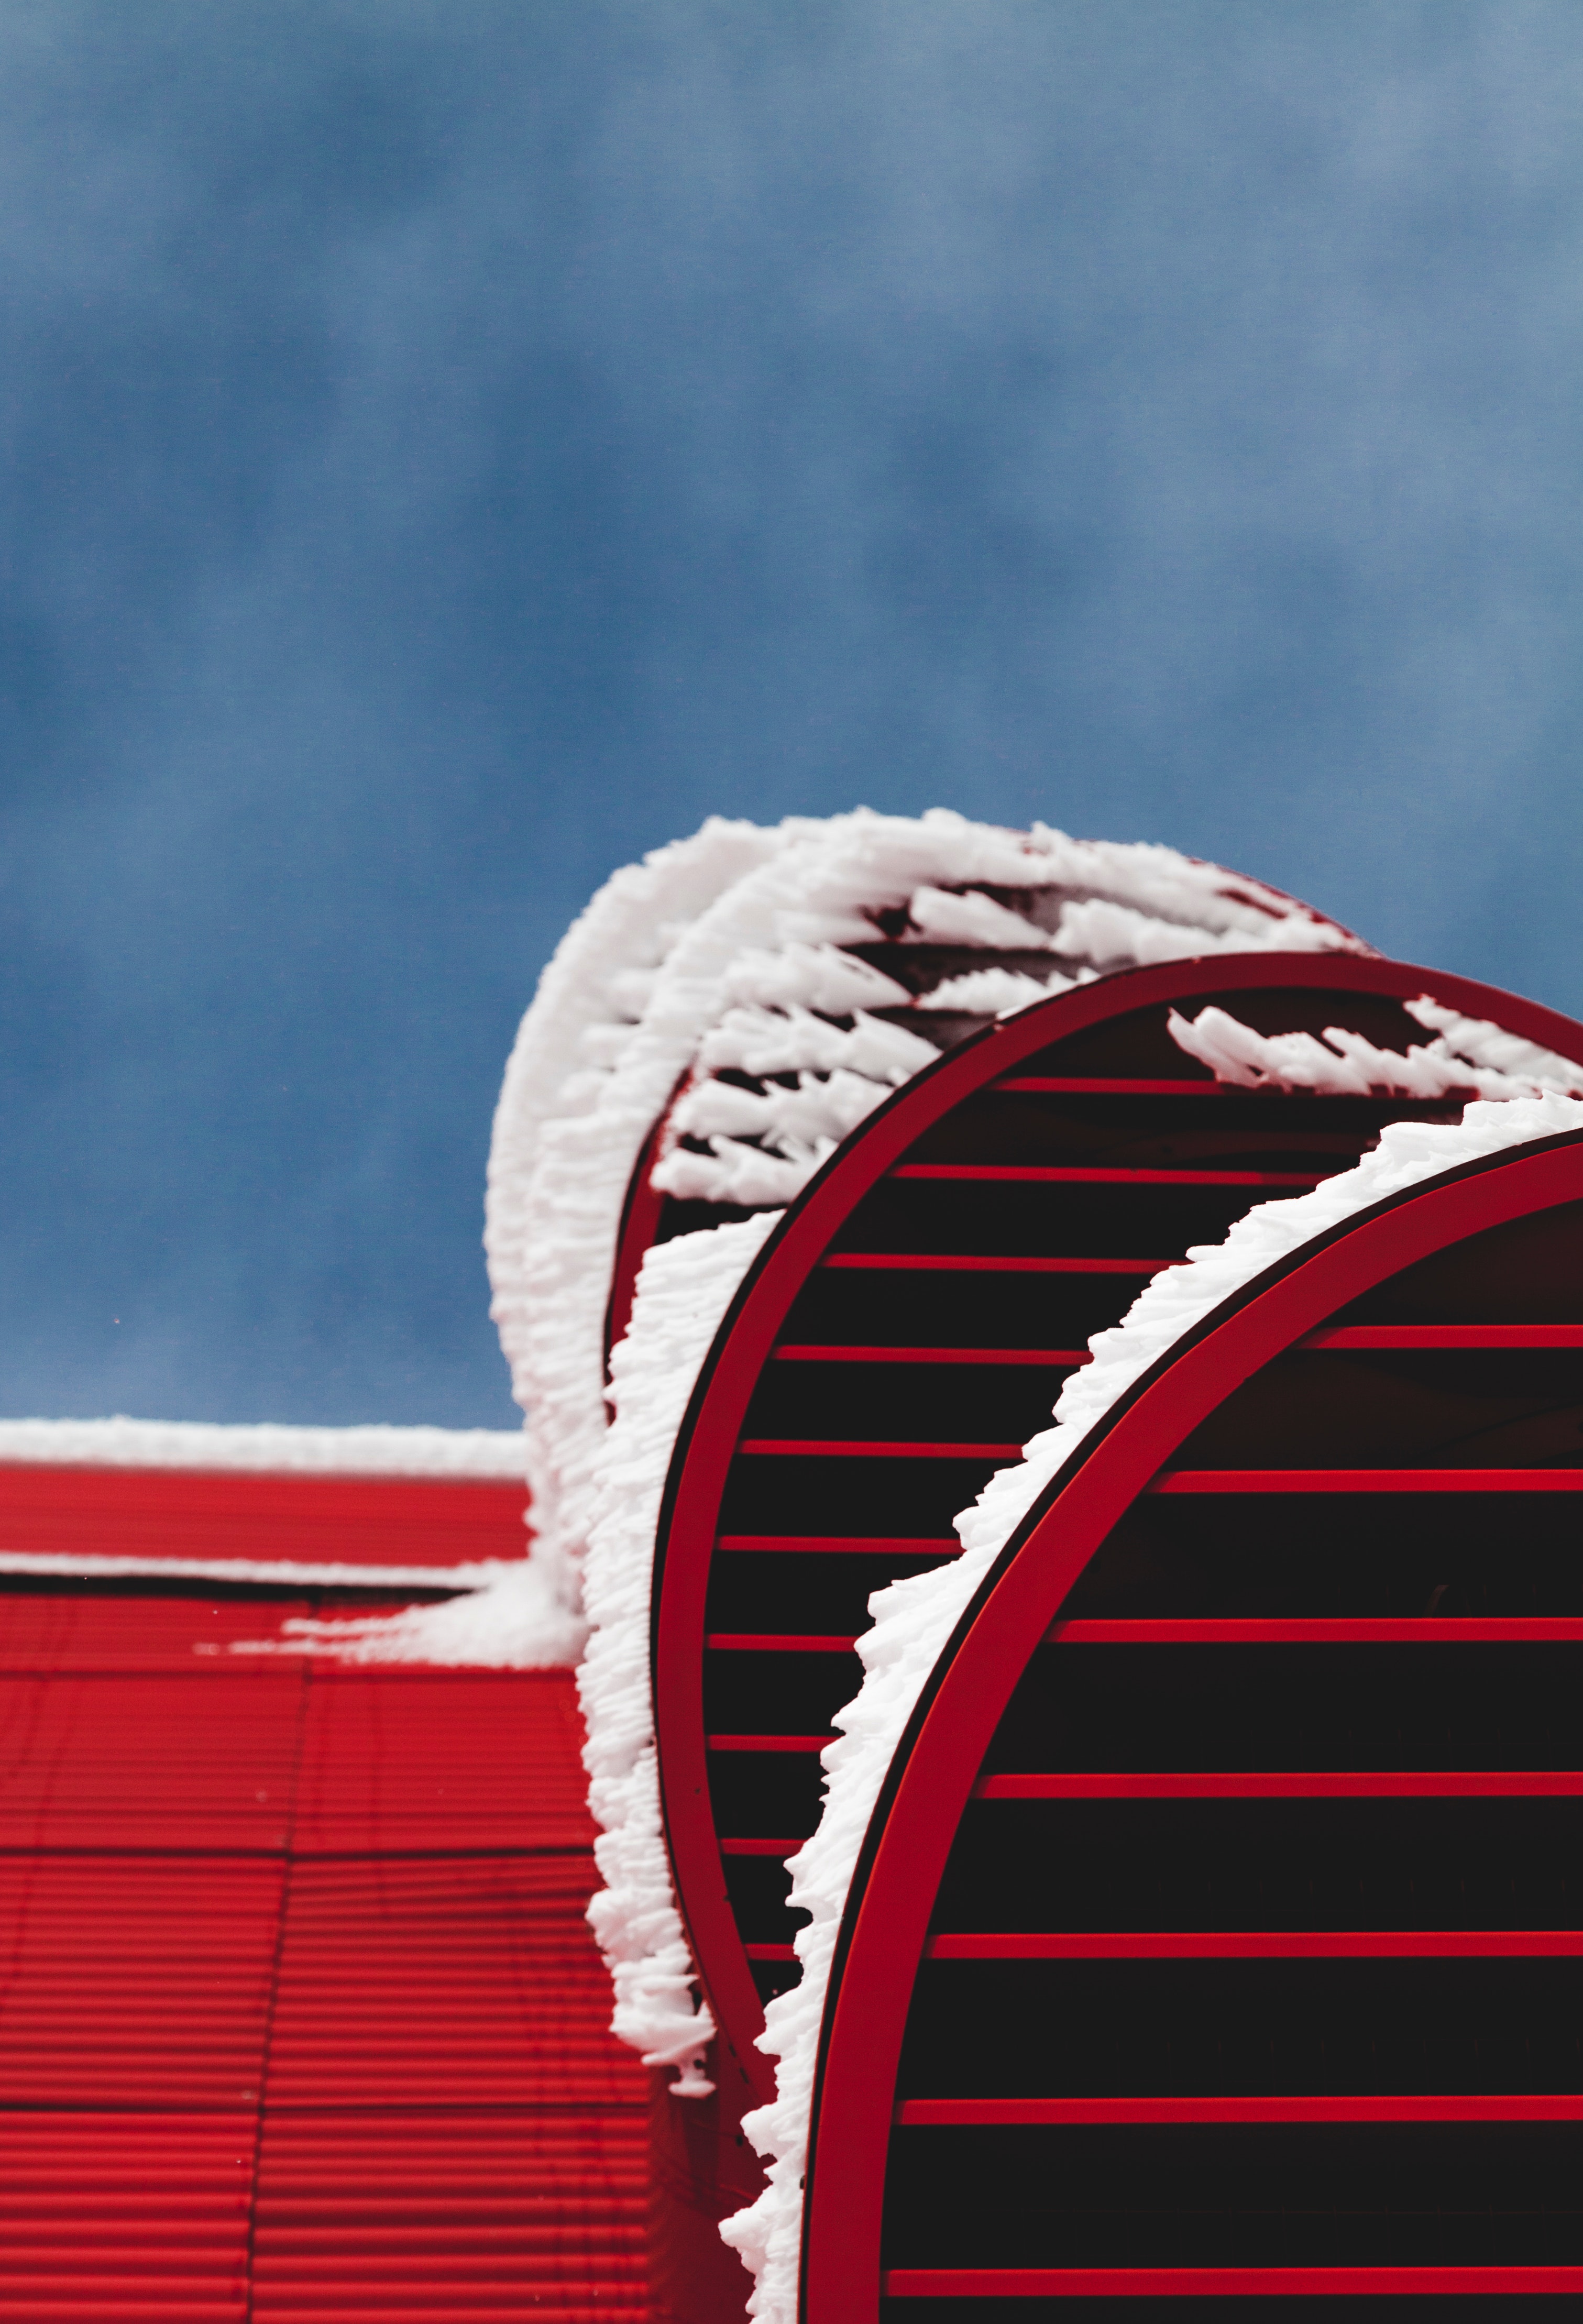
red, footwear, sky, architecture, shoe, carmine